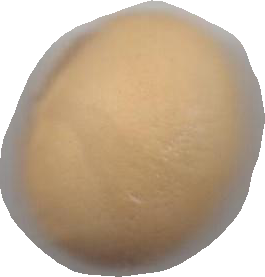
Variety: Dega